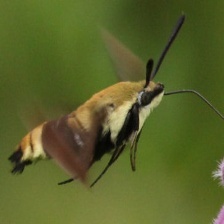
Species: CLEARWING MOTH